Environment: lab
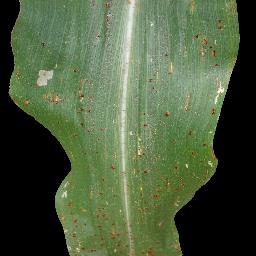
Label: common_rust